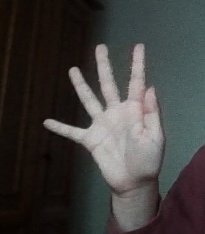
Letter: sheen